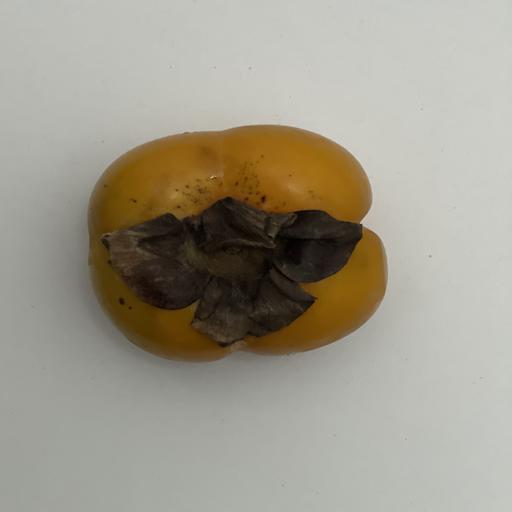
Crop type: Persimmon